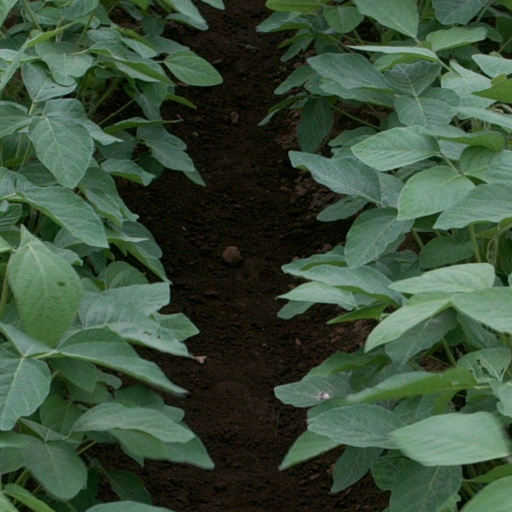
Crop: soybean